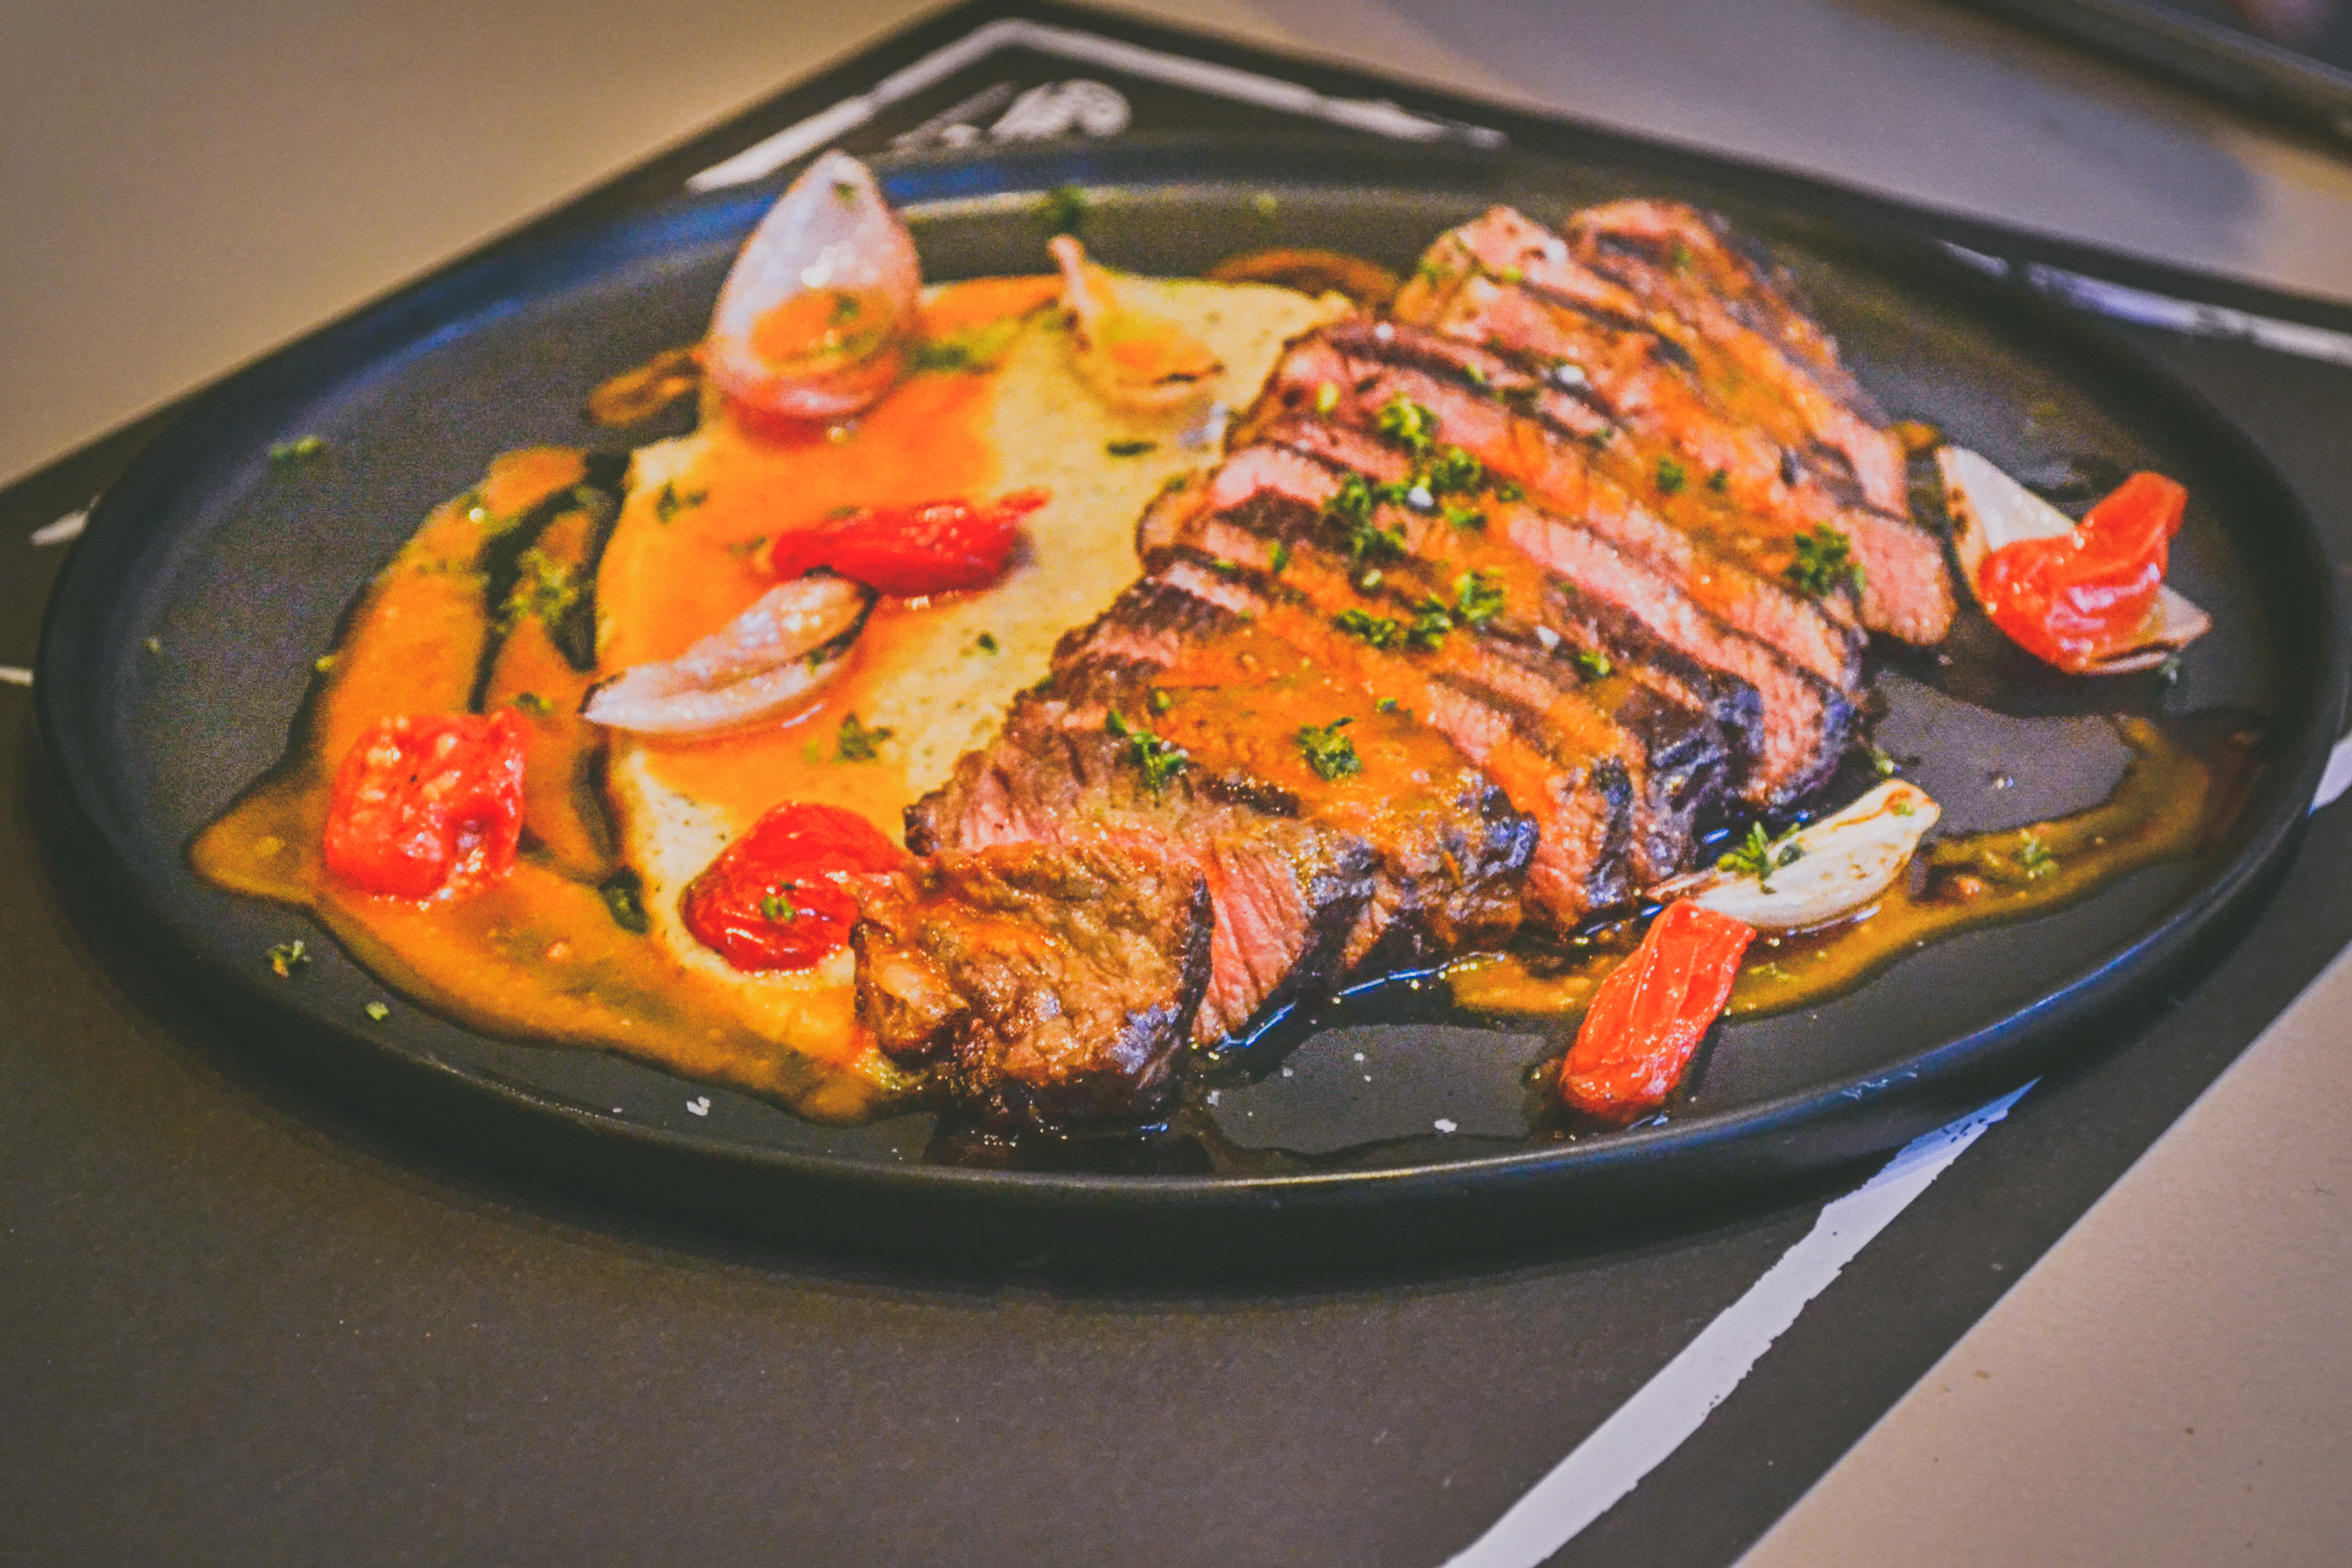
bone, plated food, meat, gourmet, dish, plate slice, spread, dinner, lunch, plate, delicious, tasty, colored, food photography, food, cuisine, seafood, animal source foods, fish, recipe